Castile and León

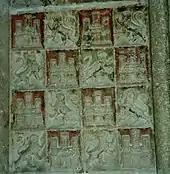
Checkered banner featuring the castle of Castile and the lion of León in the cathedral of Burgos.

The Statute of Autonomy of Castile and León, reformed most recently in 2007, establishes in the sixth article of its preliminary title the symbols of the community's exclusive identity. These are: the coat of arms, the flag, the banner and the anthem. Its legal protection is the same as that corresponding to the symbols of the State -whose outrages are classified as crime in article 543 of the Penal Code-.